Jinseong station

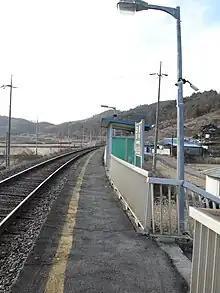
Jinseong Station

Jinseong station is a railway station in South Korea. It is on the Gyeongjeon Line.